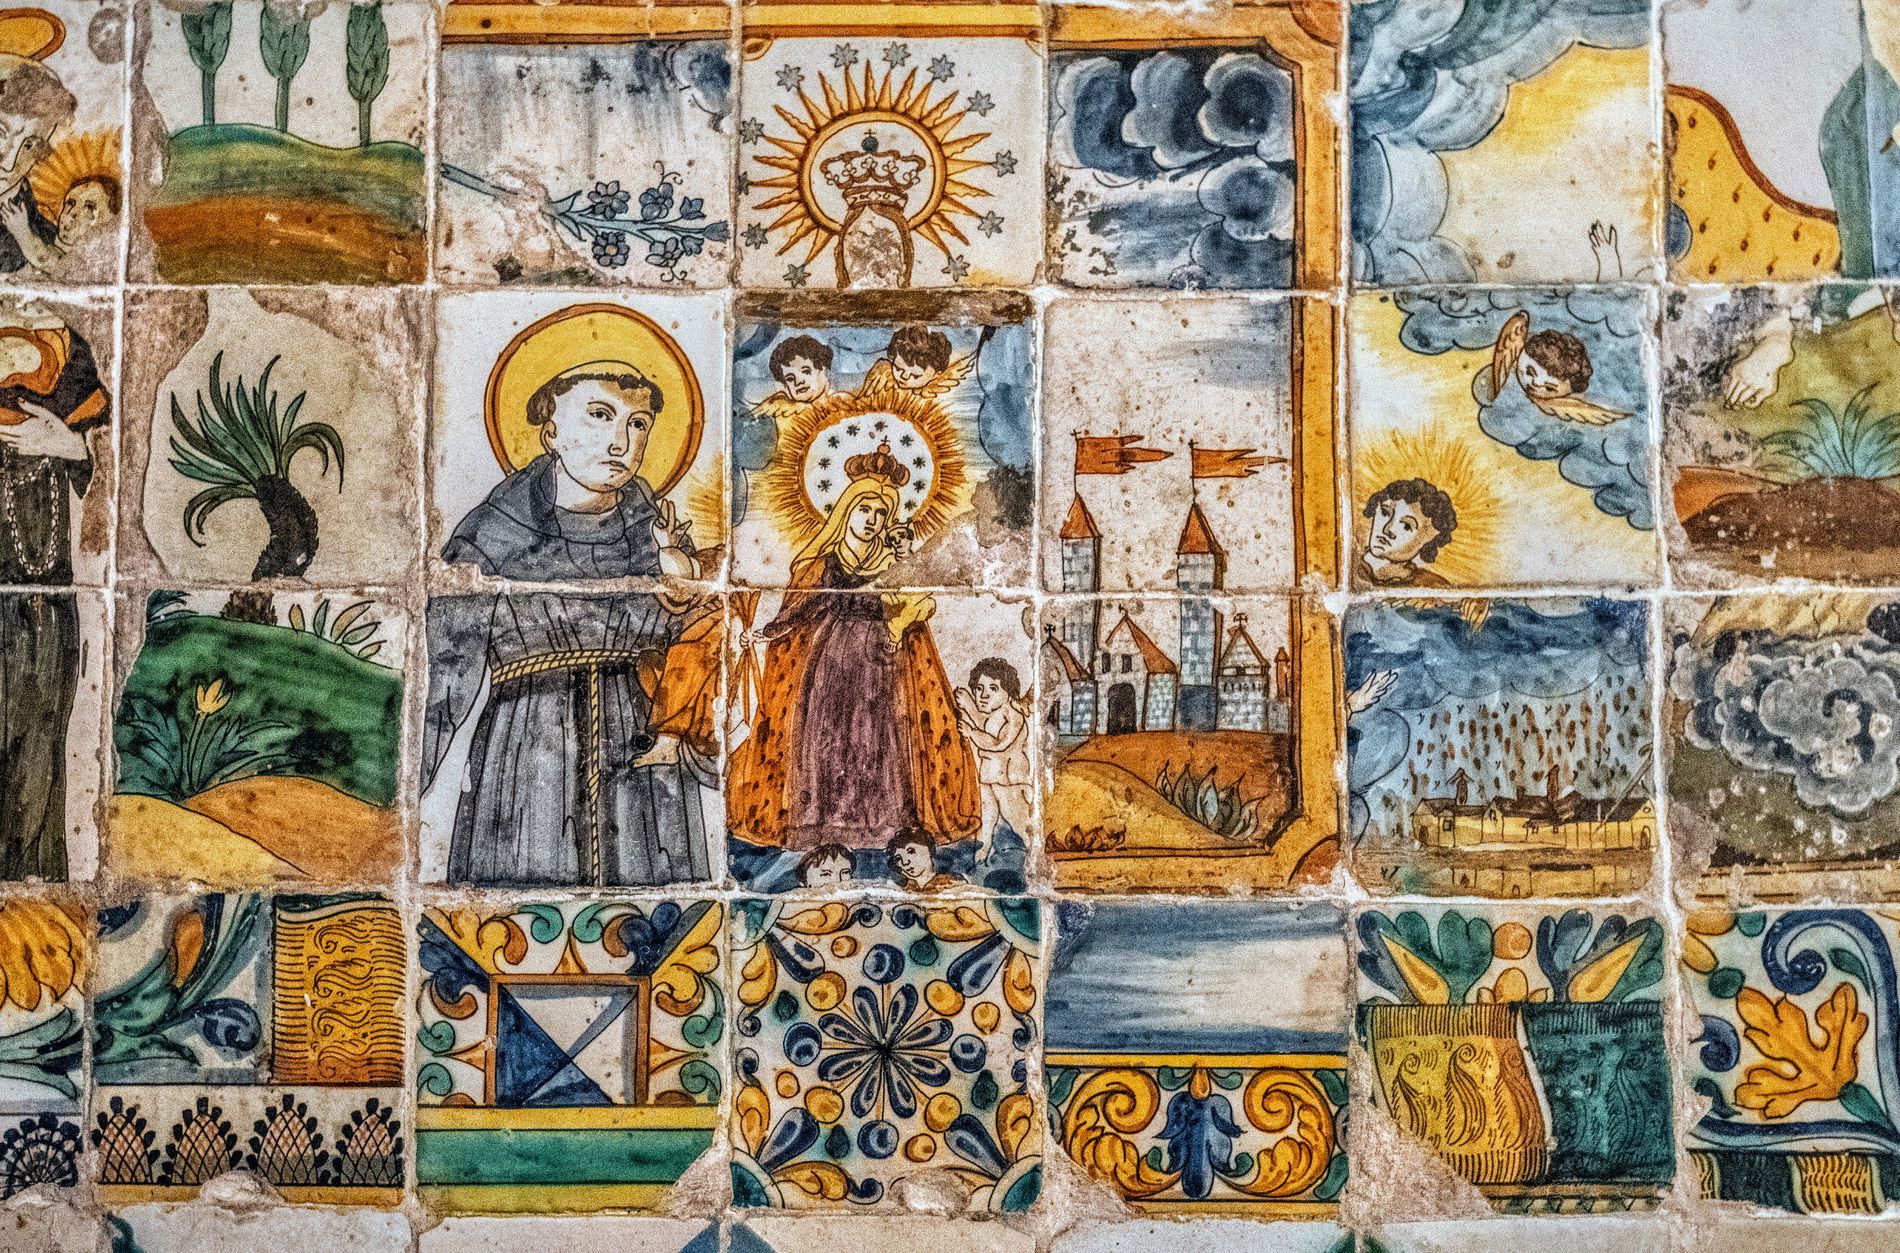
Historic Religious Mosaic
A colorful historical religious mosaic with some religious figures and natural landscapes. There are buildings that resemble fortified castles with high walls and some diverse decorations
The angle is straight and flat, the mood is sacred, the atmosphere is filled with spirituality, the lighting is natural and diffused across the mosaic, the photography style captures a meditative moment of creativity, the colors are bright, varied, and ancient, featuring a mixture of blue, yellow, orange, green, brown, and gray
Labels: Tile, Art, Painting, Adult, Male, Man, Person, Bride, Female, Wedding, Woman, Mural, Plant, Face, Head, Mosaic, Architecture, Building, Wall, Drawing, Collage
Camera: NIKON CORPORATION NIKON D7500
Lens: 50.0 mm f/1.8, AF-S Nikkor 50mm f/1.8G
Aperture: F3.2
Exposure: 1/100 sec
ISO: 6400
Focal length: 50.0 mm